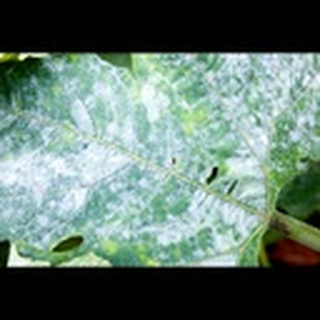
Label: cotton_powdery_mildew